Alan Judge (Irish footballer)

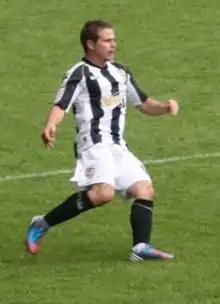
Judge playing for Notts County in 2012

On 31 August 2010, Judge signed a six-month loan deal with League One club Notts County. His loan expired on 1 January 2011, but County re-signed Judge on a further one-month loan so he would be available for forthcoming matches whilst a permanent deal was finalised. On 14 January 2011, Judge completed a permanent move to Notts County and signed a two-and-a-half-year contract with the club for an undisclosed fee. Just days after signing, Judge broke a metatarsal bone in his right foot in a match against Hartlepool United. After a seven-week spell on the sidelines, Judge returned to action against Swindon Town and scored to set County on their way to a 2–1 comeback victory. He made 21 appearances and scored one goal during the 2010–11 season.